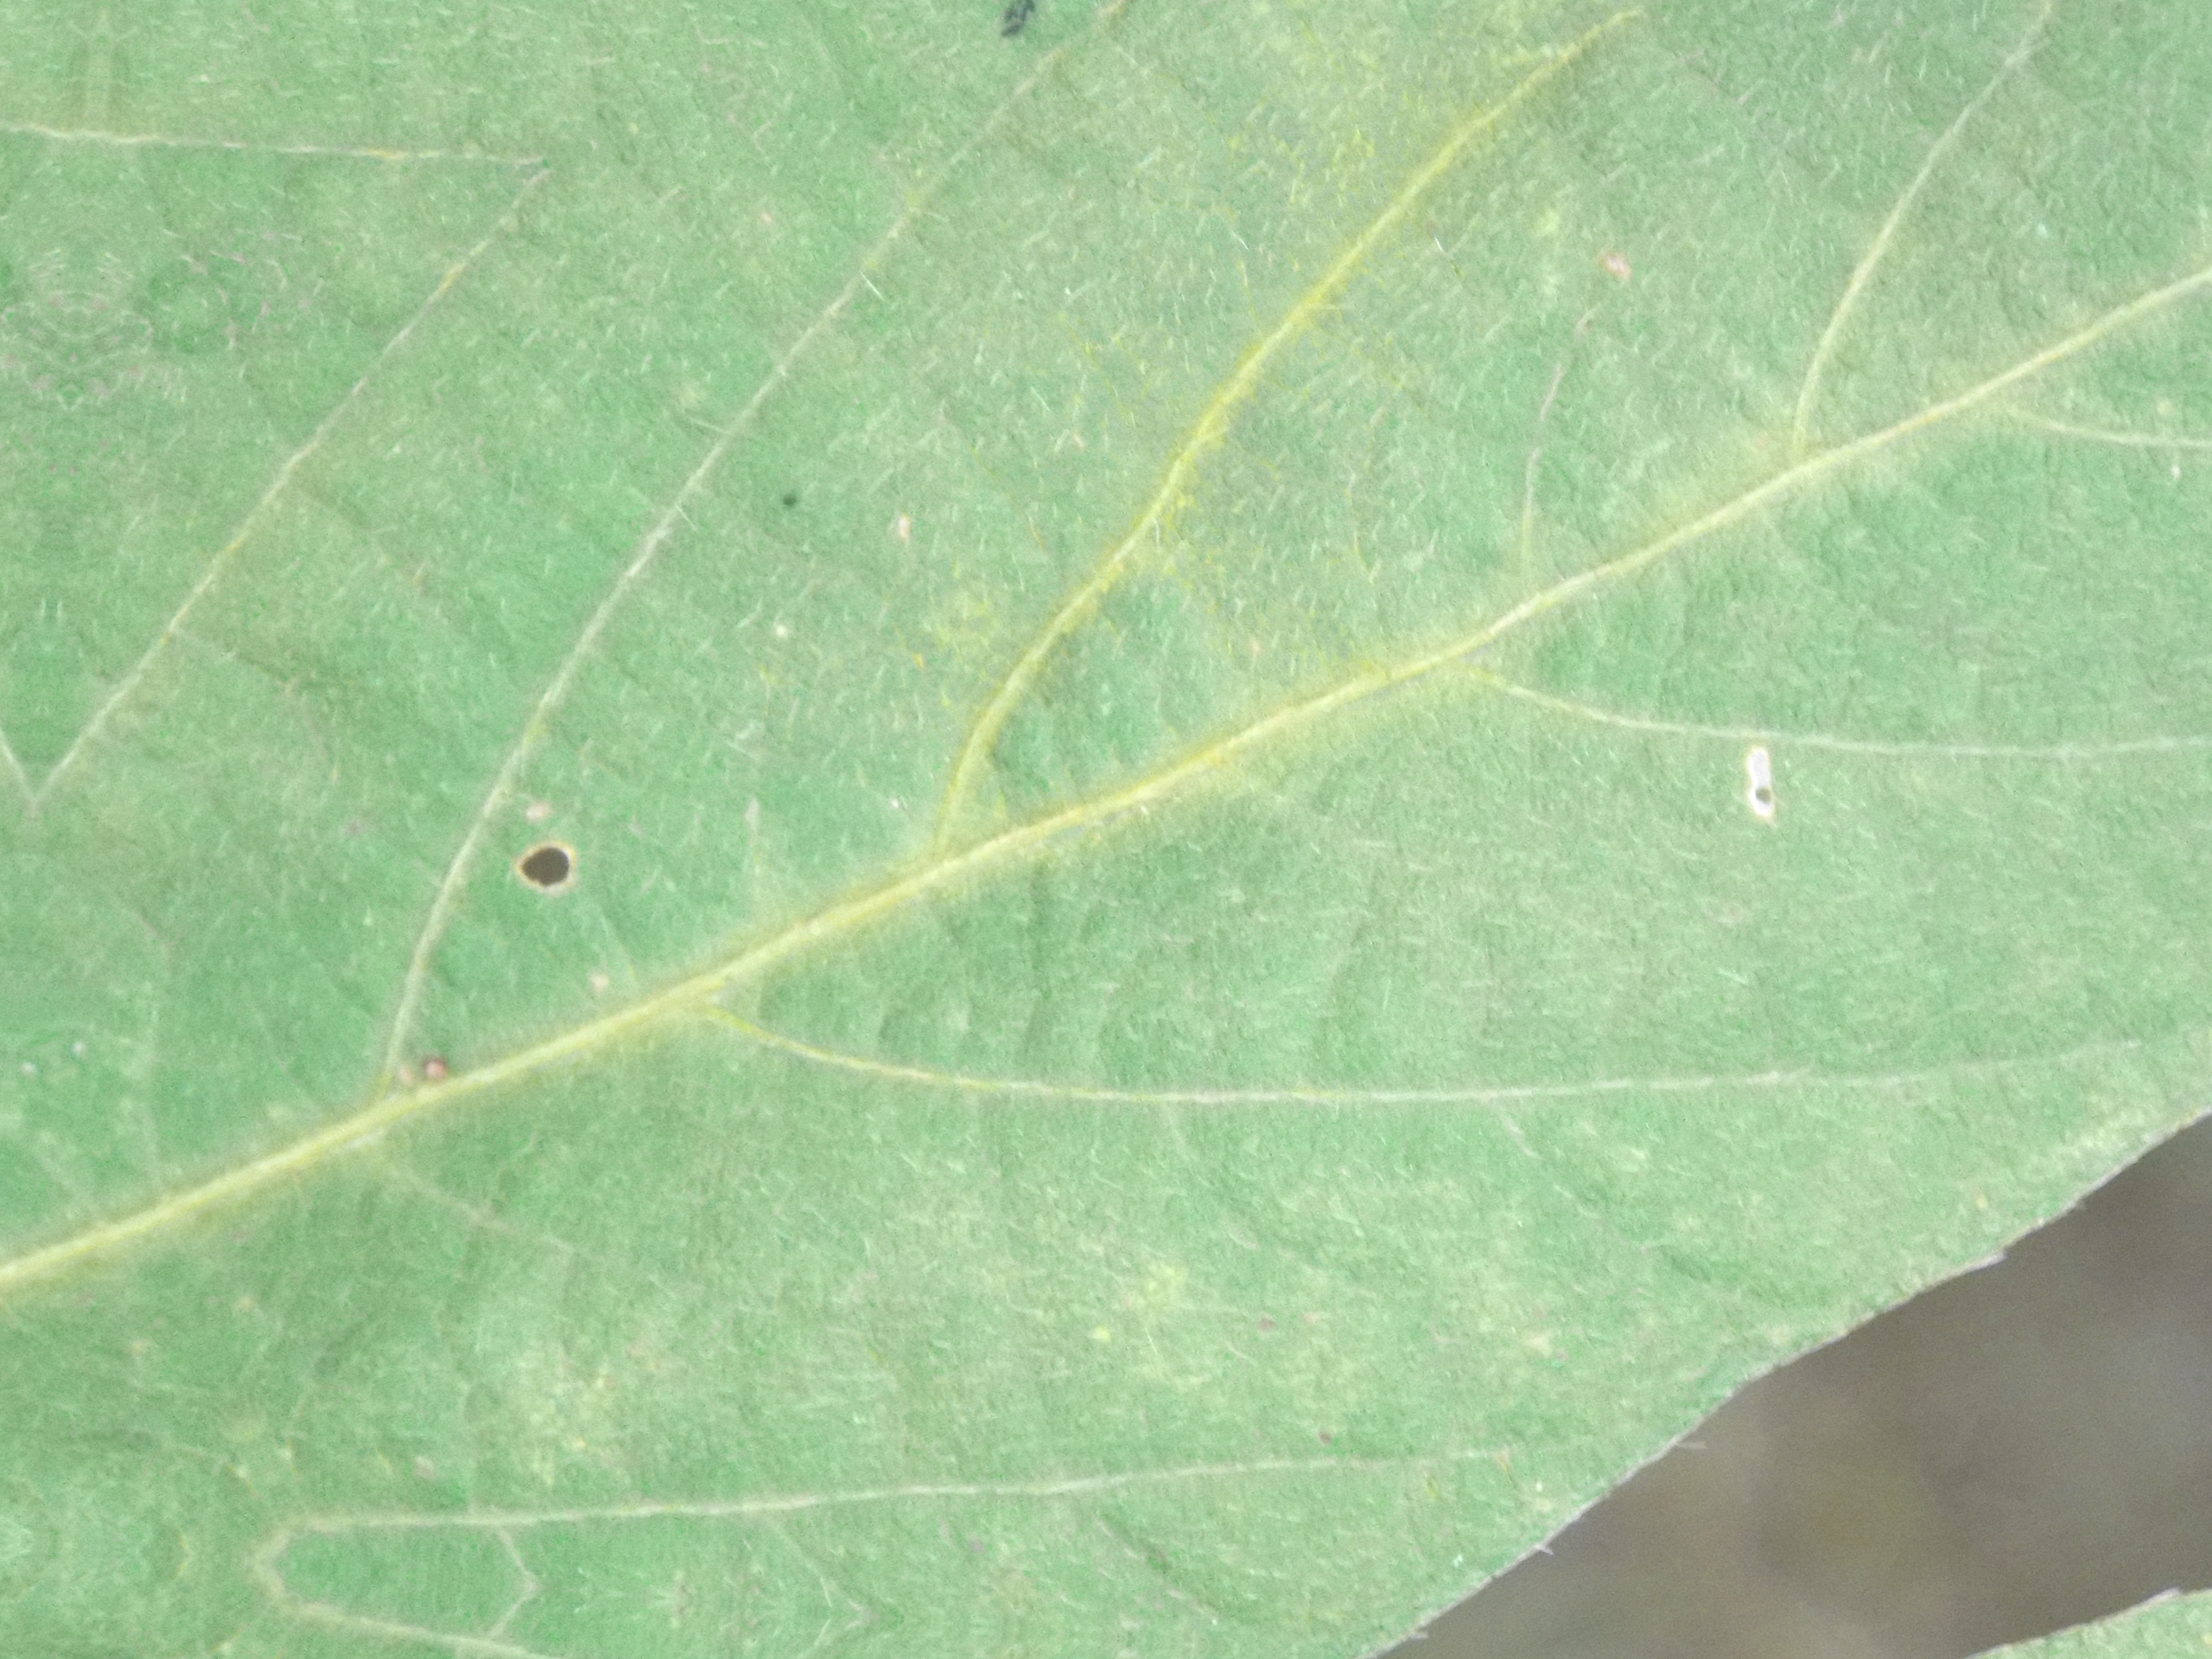
Label: Disease